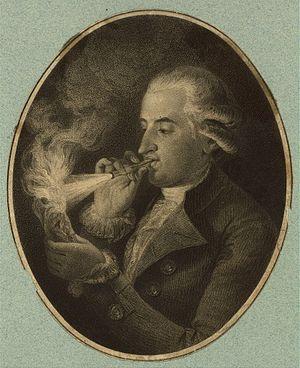
L’histoire de la production d'hydrogène débute avec les expériences de Cavendish en 1766.
Jean-François Pilâtre de Rozier est un scientifique français des Lumières et, avec François Laurent d'Arlandes, l'un des deux premiers aéronautes de l'histoire.